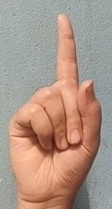
ASL sign: 1